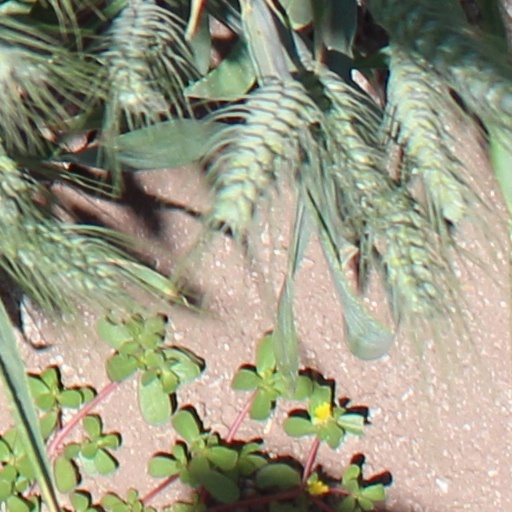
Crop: wheat